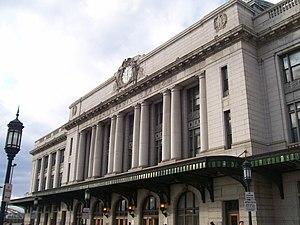
Baltimore est une ville du Nord-Est des États-Unis située dans l'État du Maryland. Constituant un des plus grands ports maritimes de la côte est, la ville abrite la prestigieuse université Johns-Hopkins et, dans sa banlieue, un campus de l'université du Maryland. Toutefois, un quart de sa population vit sous le seuil de pauvreté, ce qui la classe en 56ᵉ position des villes les plus pauvres des États-Unis. À noter que 11 % de la population était sans emploi en 2012.